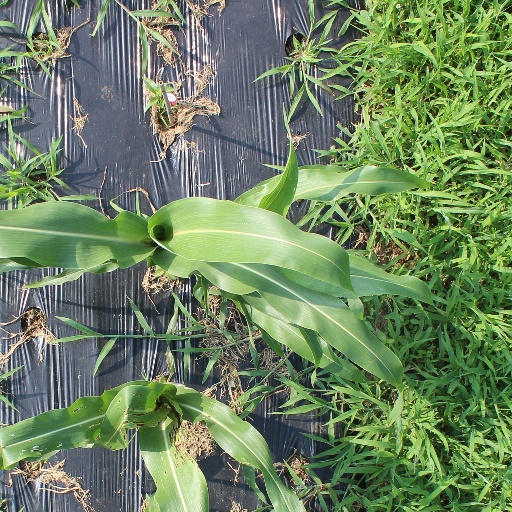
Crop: sorghum